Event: Nepal Earthquake
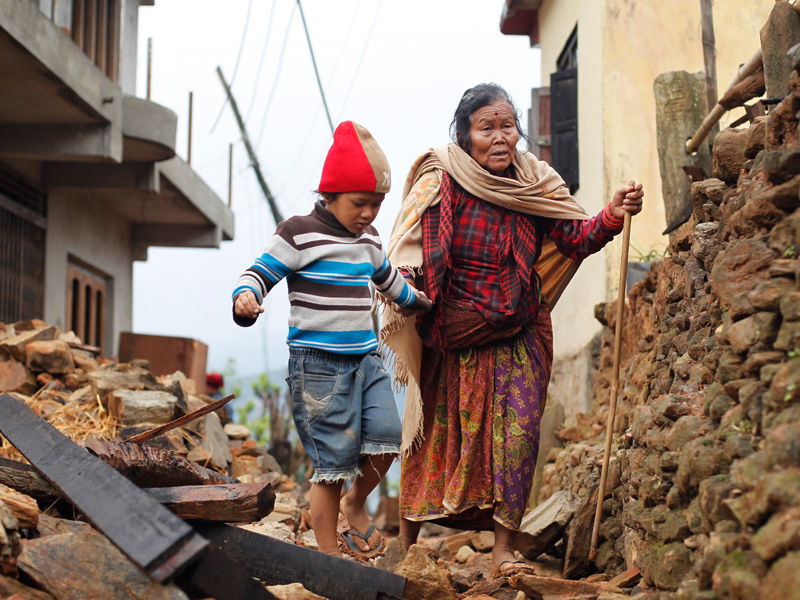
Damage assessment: damage